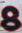
Number: 8